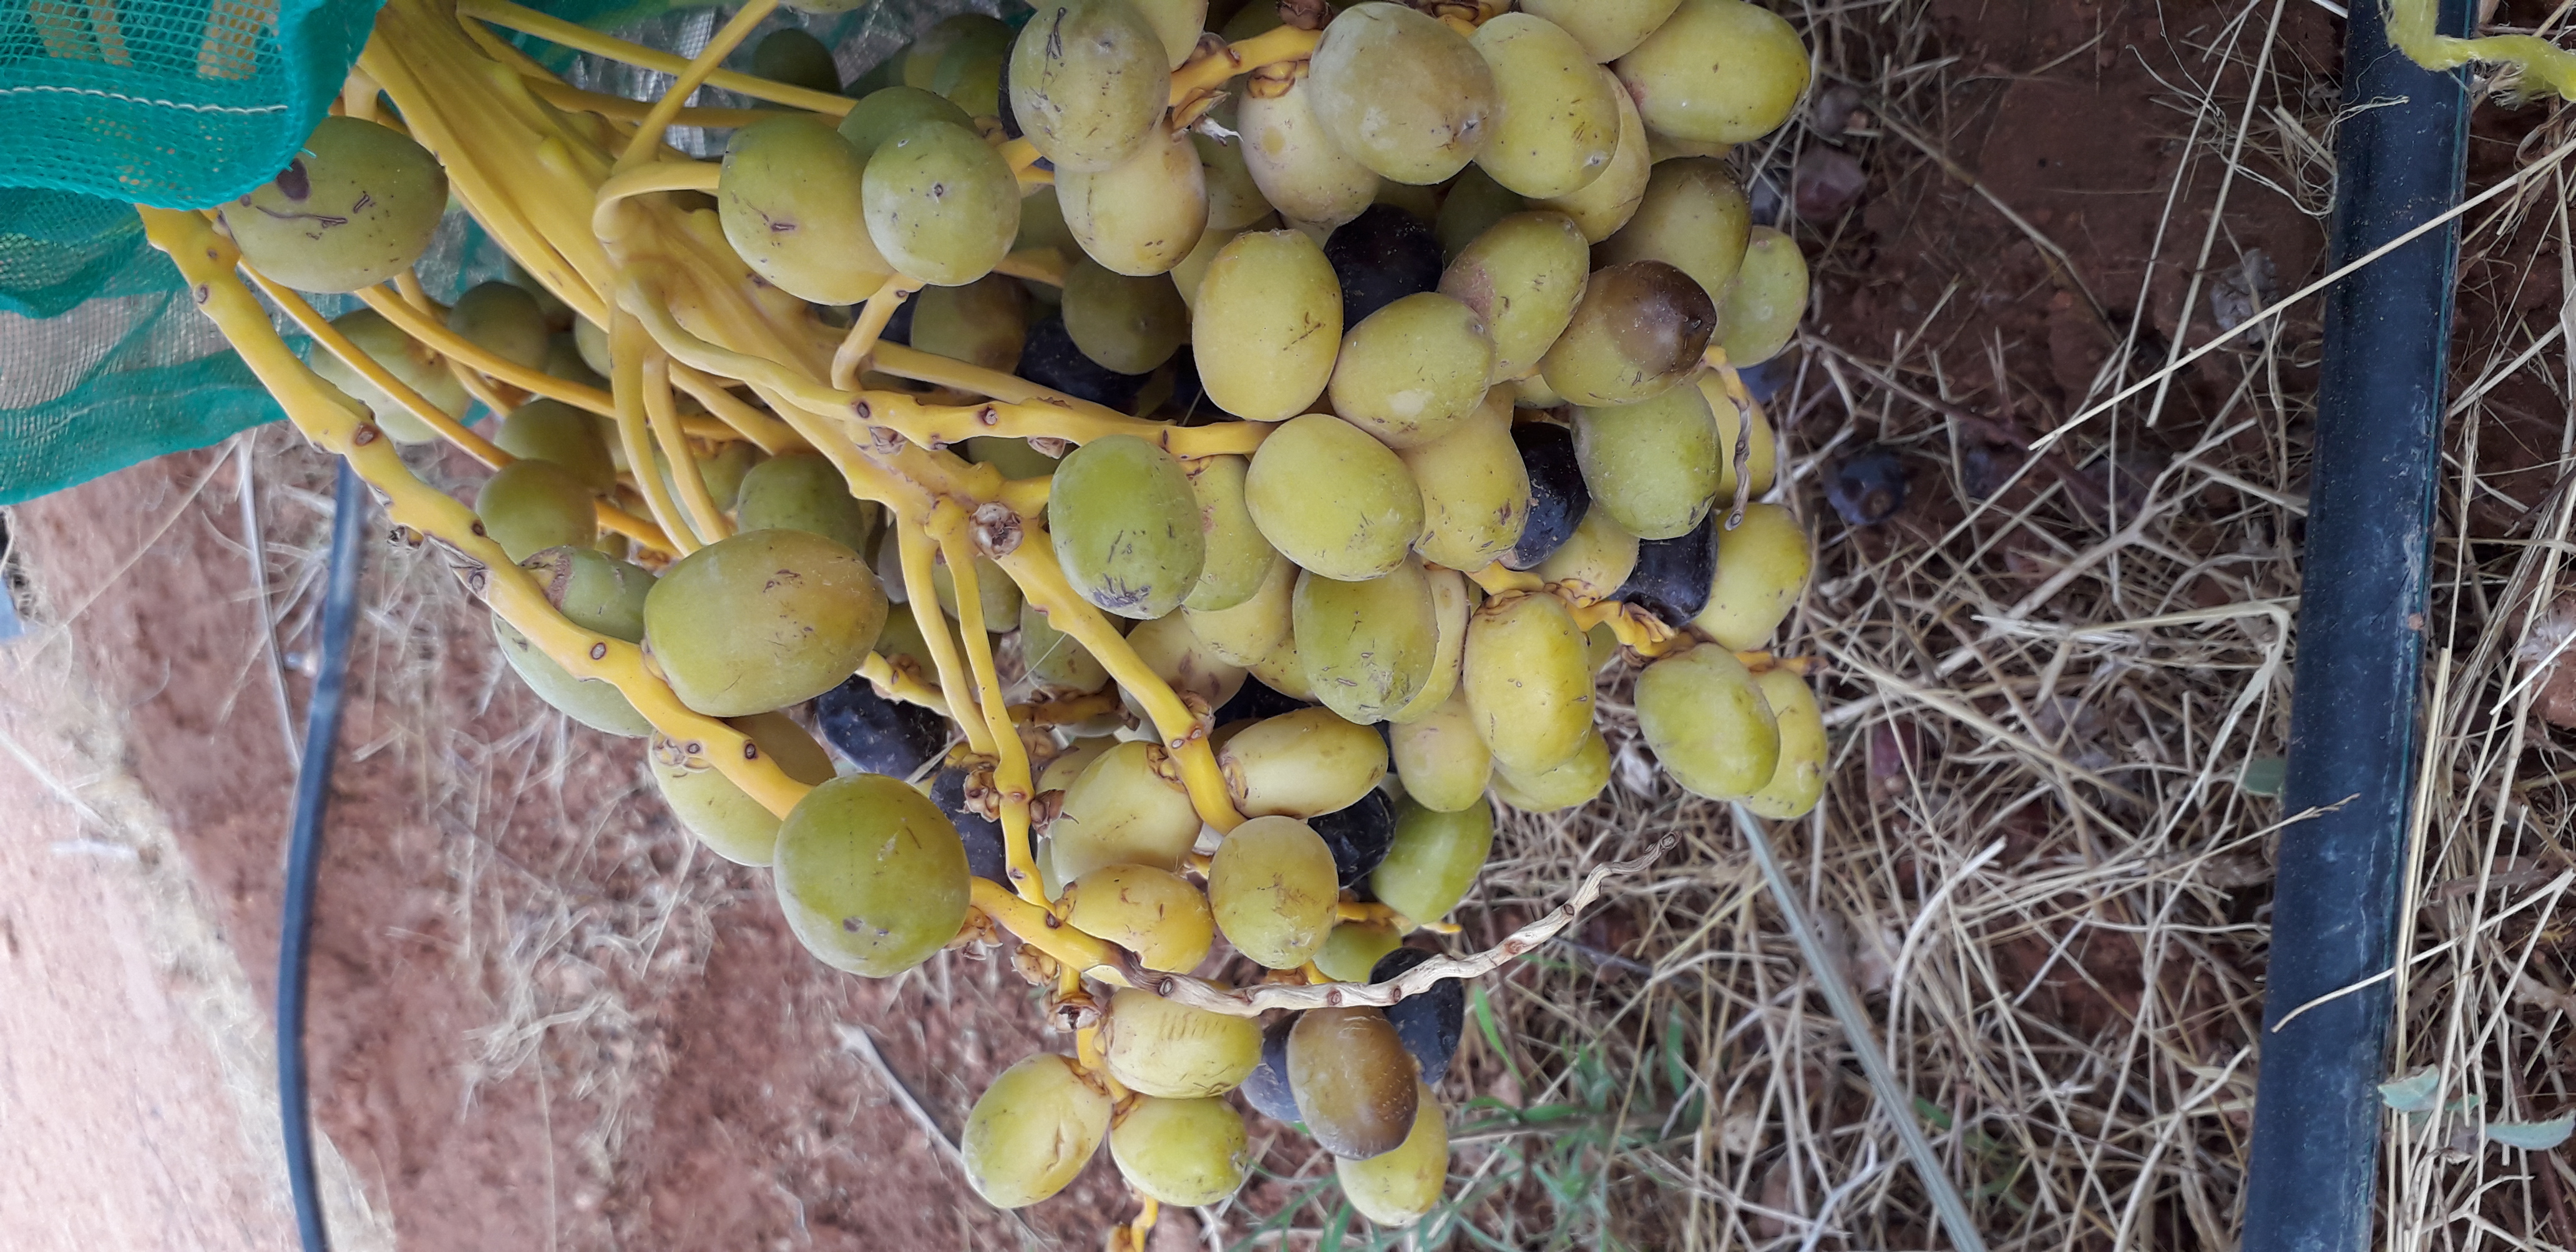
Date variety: kholt